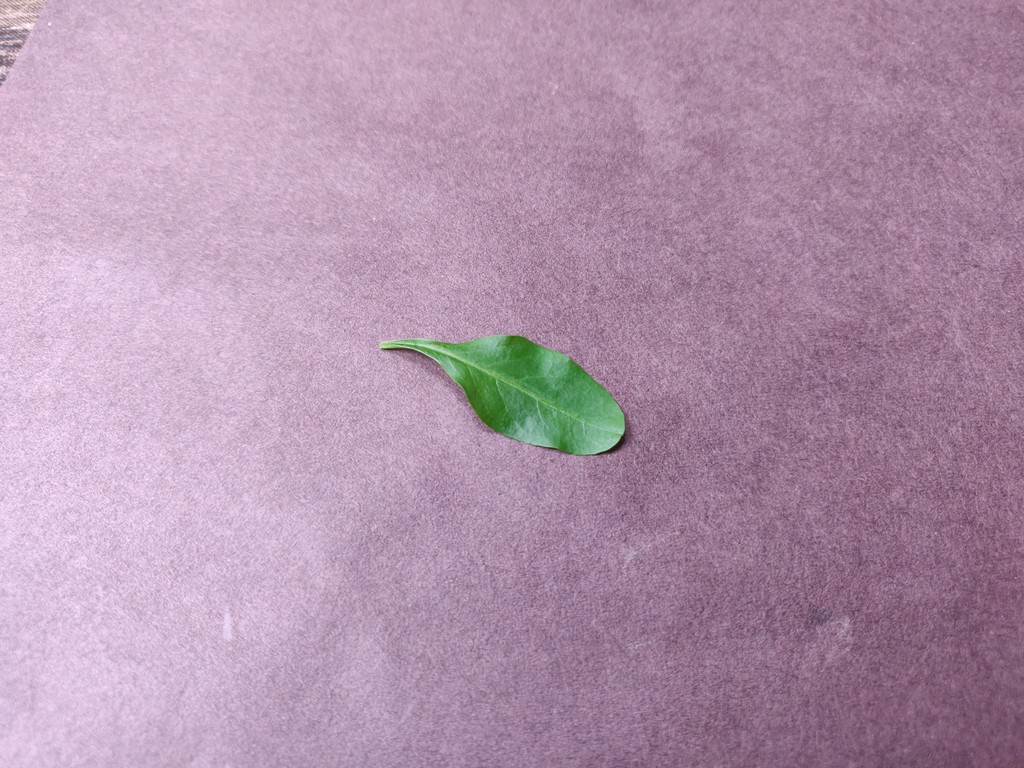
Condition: Healthy
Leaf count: single
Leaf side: front